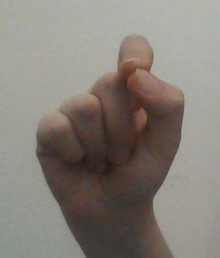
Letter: fa